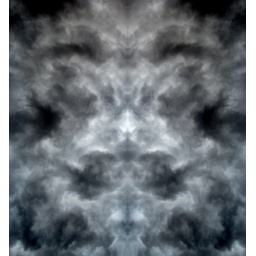
a face in the cloud